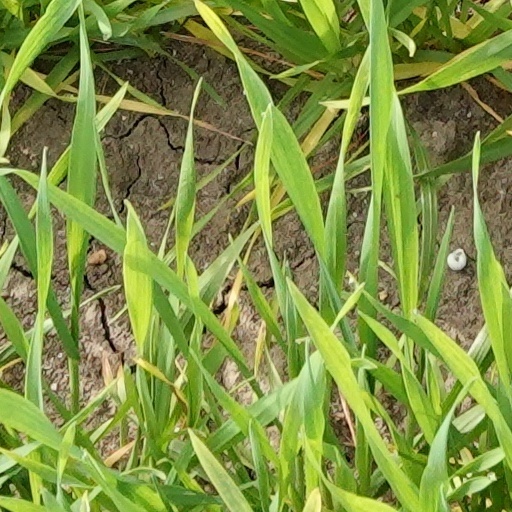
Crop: wheat